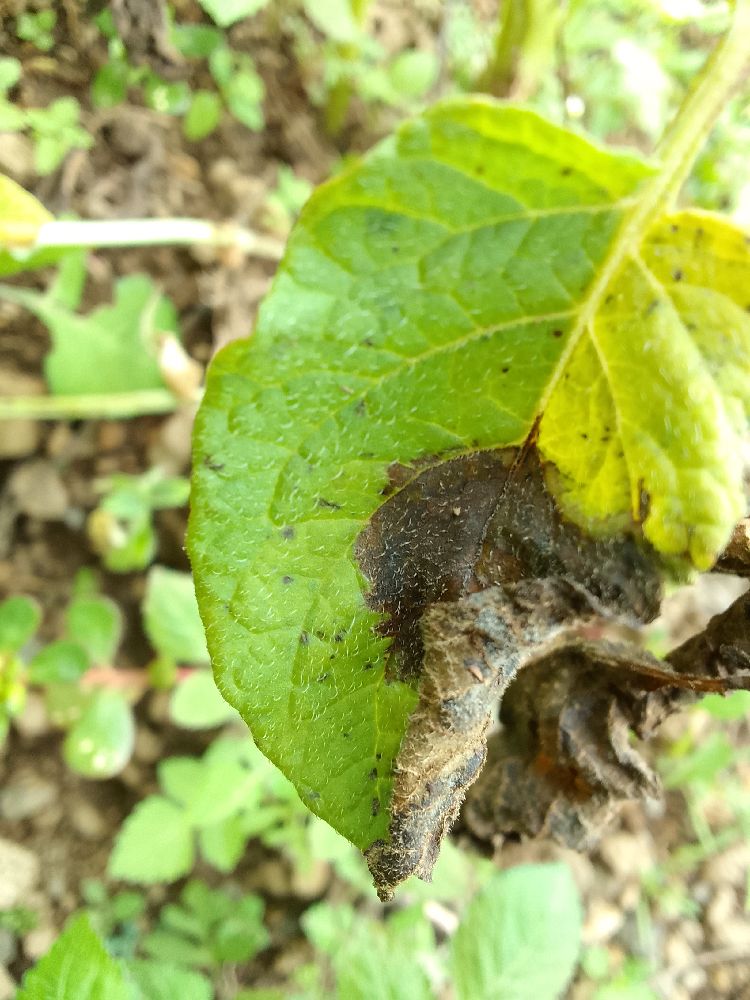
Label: Late blight